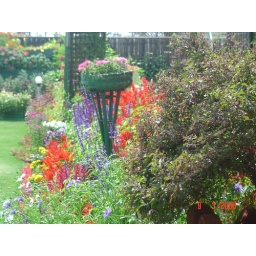
I planted this bamboostand and kept this basket with verbena in this flower border of salvia, it looks great .